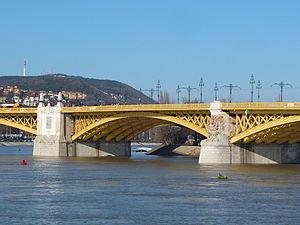
Martial Adolphe Thabard, né le 13 novembre 1831 à Limoges, et mort le 2 décembre 1905 à Clamart, est un sculpteur français.
Le Margit híd, est un pont de Budapest. Il franchit le Danube au sud du Margit-sziget, dans le prolongement du Nagykörút. Il relie le 2ᵉ arrondissement sur la rive occidentale, aux 5ᵉ et 13ᵉ arrondissement sur la rive orientale. Axe de communication important de la ville, le pont est notamment parcouru par les lignes 4 et 6 du réseau de tramway.